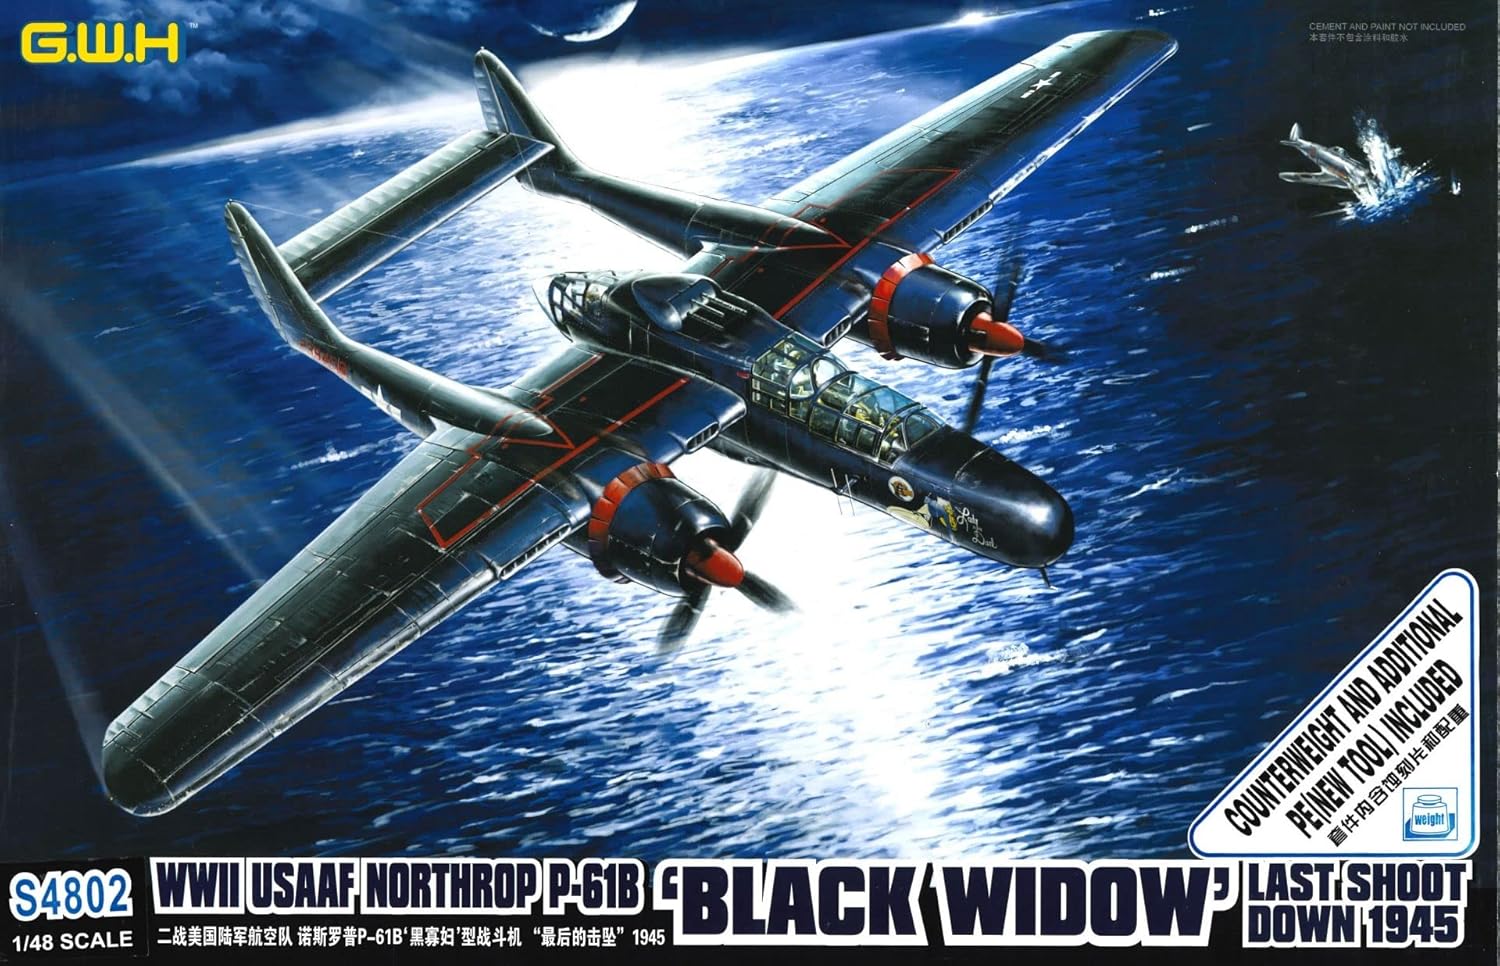
Great Wall Hobby 1/48 WWII USAAF Northrop P-61B "Black Widow" Last Shoot Down 1945 Airplane Building Kit
Category: Toys & Games
The Northrop P-61 Black Widow, named for the American spider, is the first operational U.S. military aircraft designed specifically for night interception of opposing aircraft and was the first aircraft specifically designed to use radar.
Features: This is a 1/48 scale unassembled model kit | Assembly and painting required | Paint & Glue required